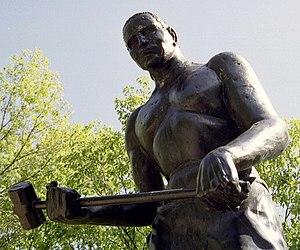
John Henry est un héros folklorique américain mythique. De nombreuses pièces de théâtre et de romans l’ont pris pour sujet, ainsi que des chansons, par exemple l'album John Henry de They Might Be Giants sorti en 1994, et plus récemment, l'album The Ballad of John Henry du bluesman électrique Joe Bonamassa, sorti en 2009.